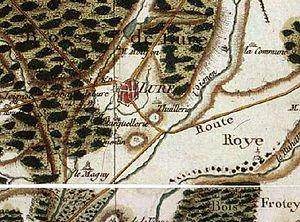
Roye est une commune française située dans le département de la Haute-Saône en région Bourgogne-Franche-Comté.
Lure, également connue sous le nom de cité du sapeur, est une commune française du département de la Haute-Saône en région Bourgogne-Franche-Comté. Ses habitants sont appelés les Lurons. Elle est le siège de la communauté de communes du Pays de Lure.